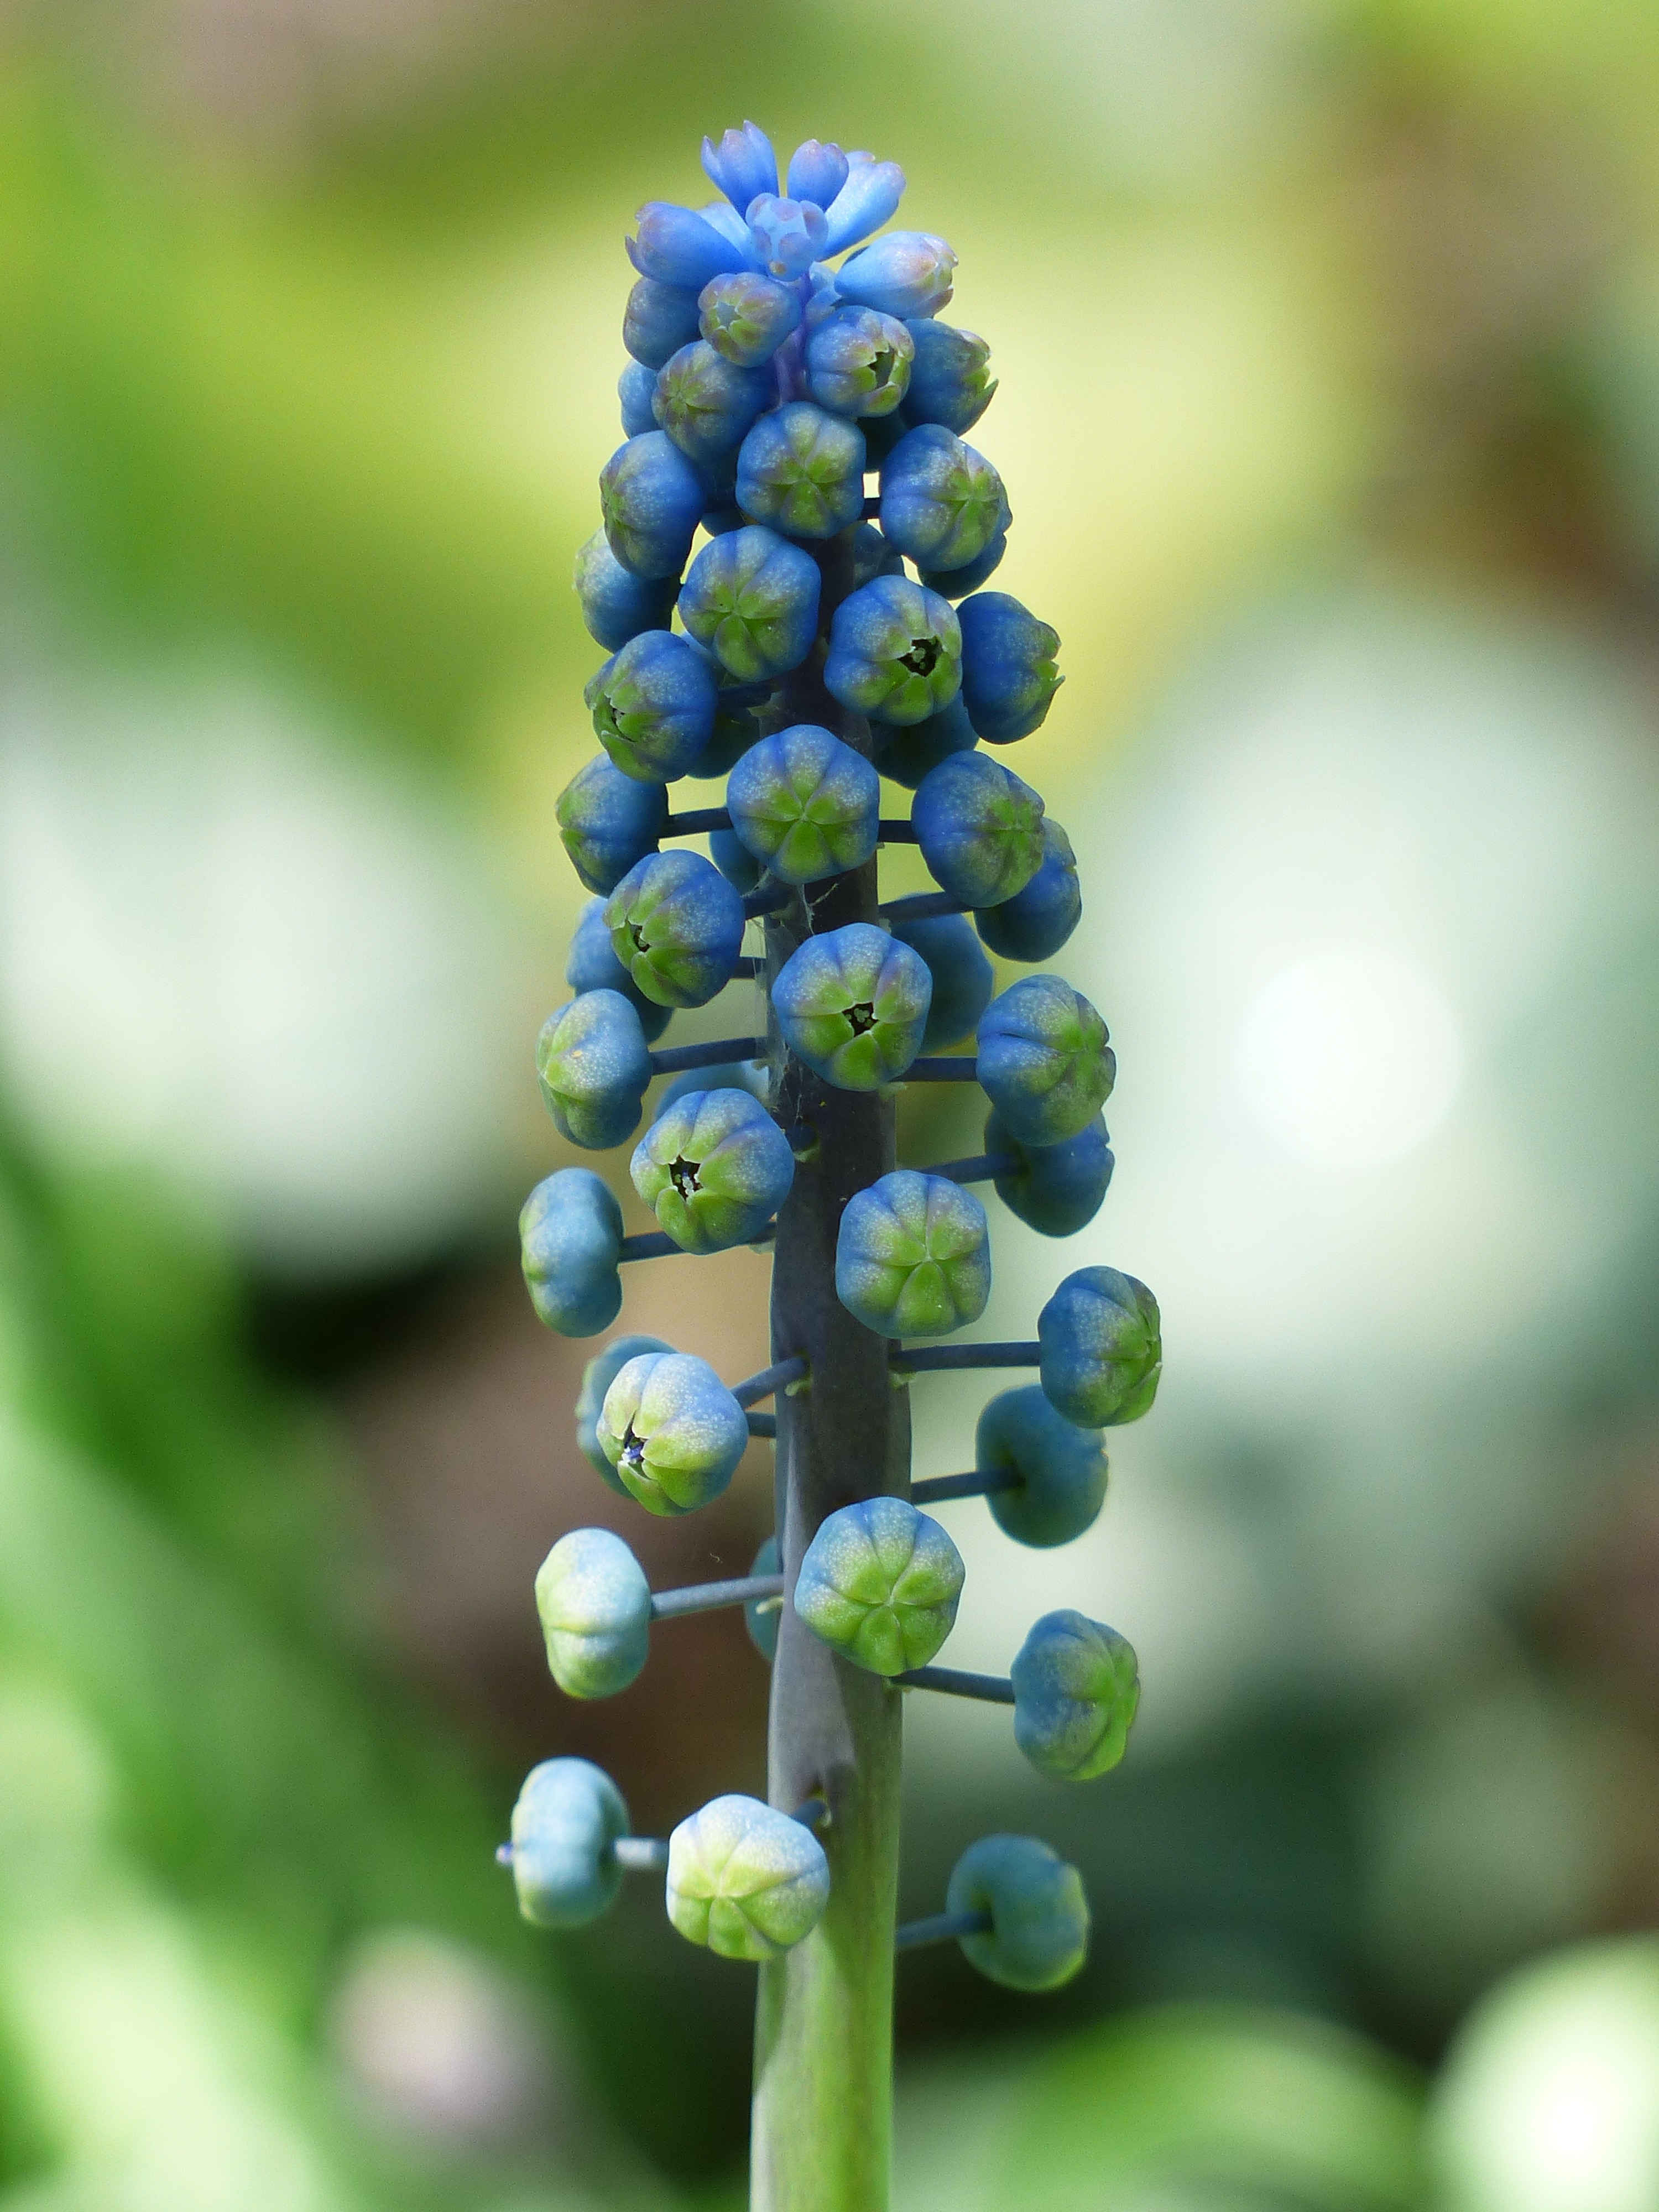
branch, blossom, plant, grape, fruit, berry, leaf, flower, bloom, bell, food, spring, green, produce, botany, blue, hanging, colorful, garden, flora, wildflower, close up, shrub, bright, muscari, bud, hyacinth, macro photography, ornamental plant, garden plant, flowering plant, vitis, bilberry, inflorescences, asparagaceae, muscari neglectum, asparagus plant, traubenf rmige inflorescences, common grape hyacinth, muscari botryoides, vineyard traubenhyazinthe, muscari racemosum, overlooked traubenhyazinthe, unrecognized traubenhyazinthe, land plant, grapevine family, vineyard hyacinth